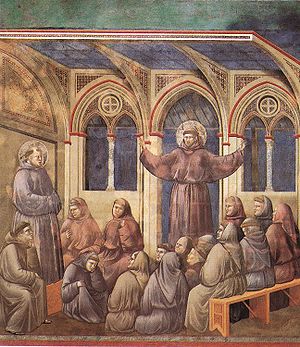
Frans af Assisis liv i Giottos billeder / Giotto: Legenden om Frans
18. Mena Antonius af Padova prædikede i Arles, hvor Frans ikke var til stede, viste Frans sig legemligt for dem og velsignede brødrene
Giotto di Bondone og hans værksted malede i årene 1297-1300 en cyklus af billeder til Frans af Assisis helgenlegende, sådan som den var kendt gennem Thomas af Celanos og Bonaventuras værker.